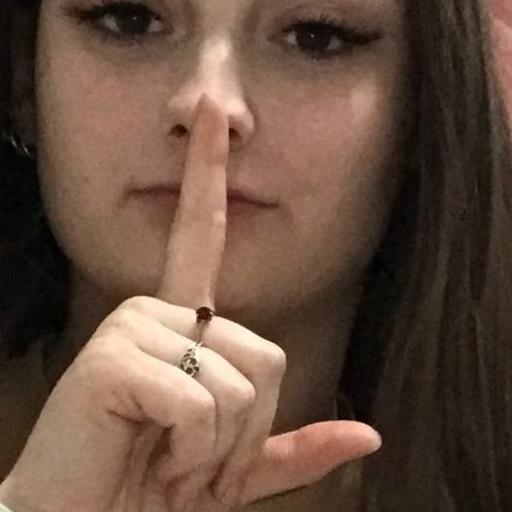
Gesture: mute